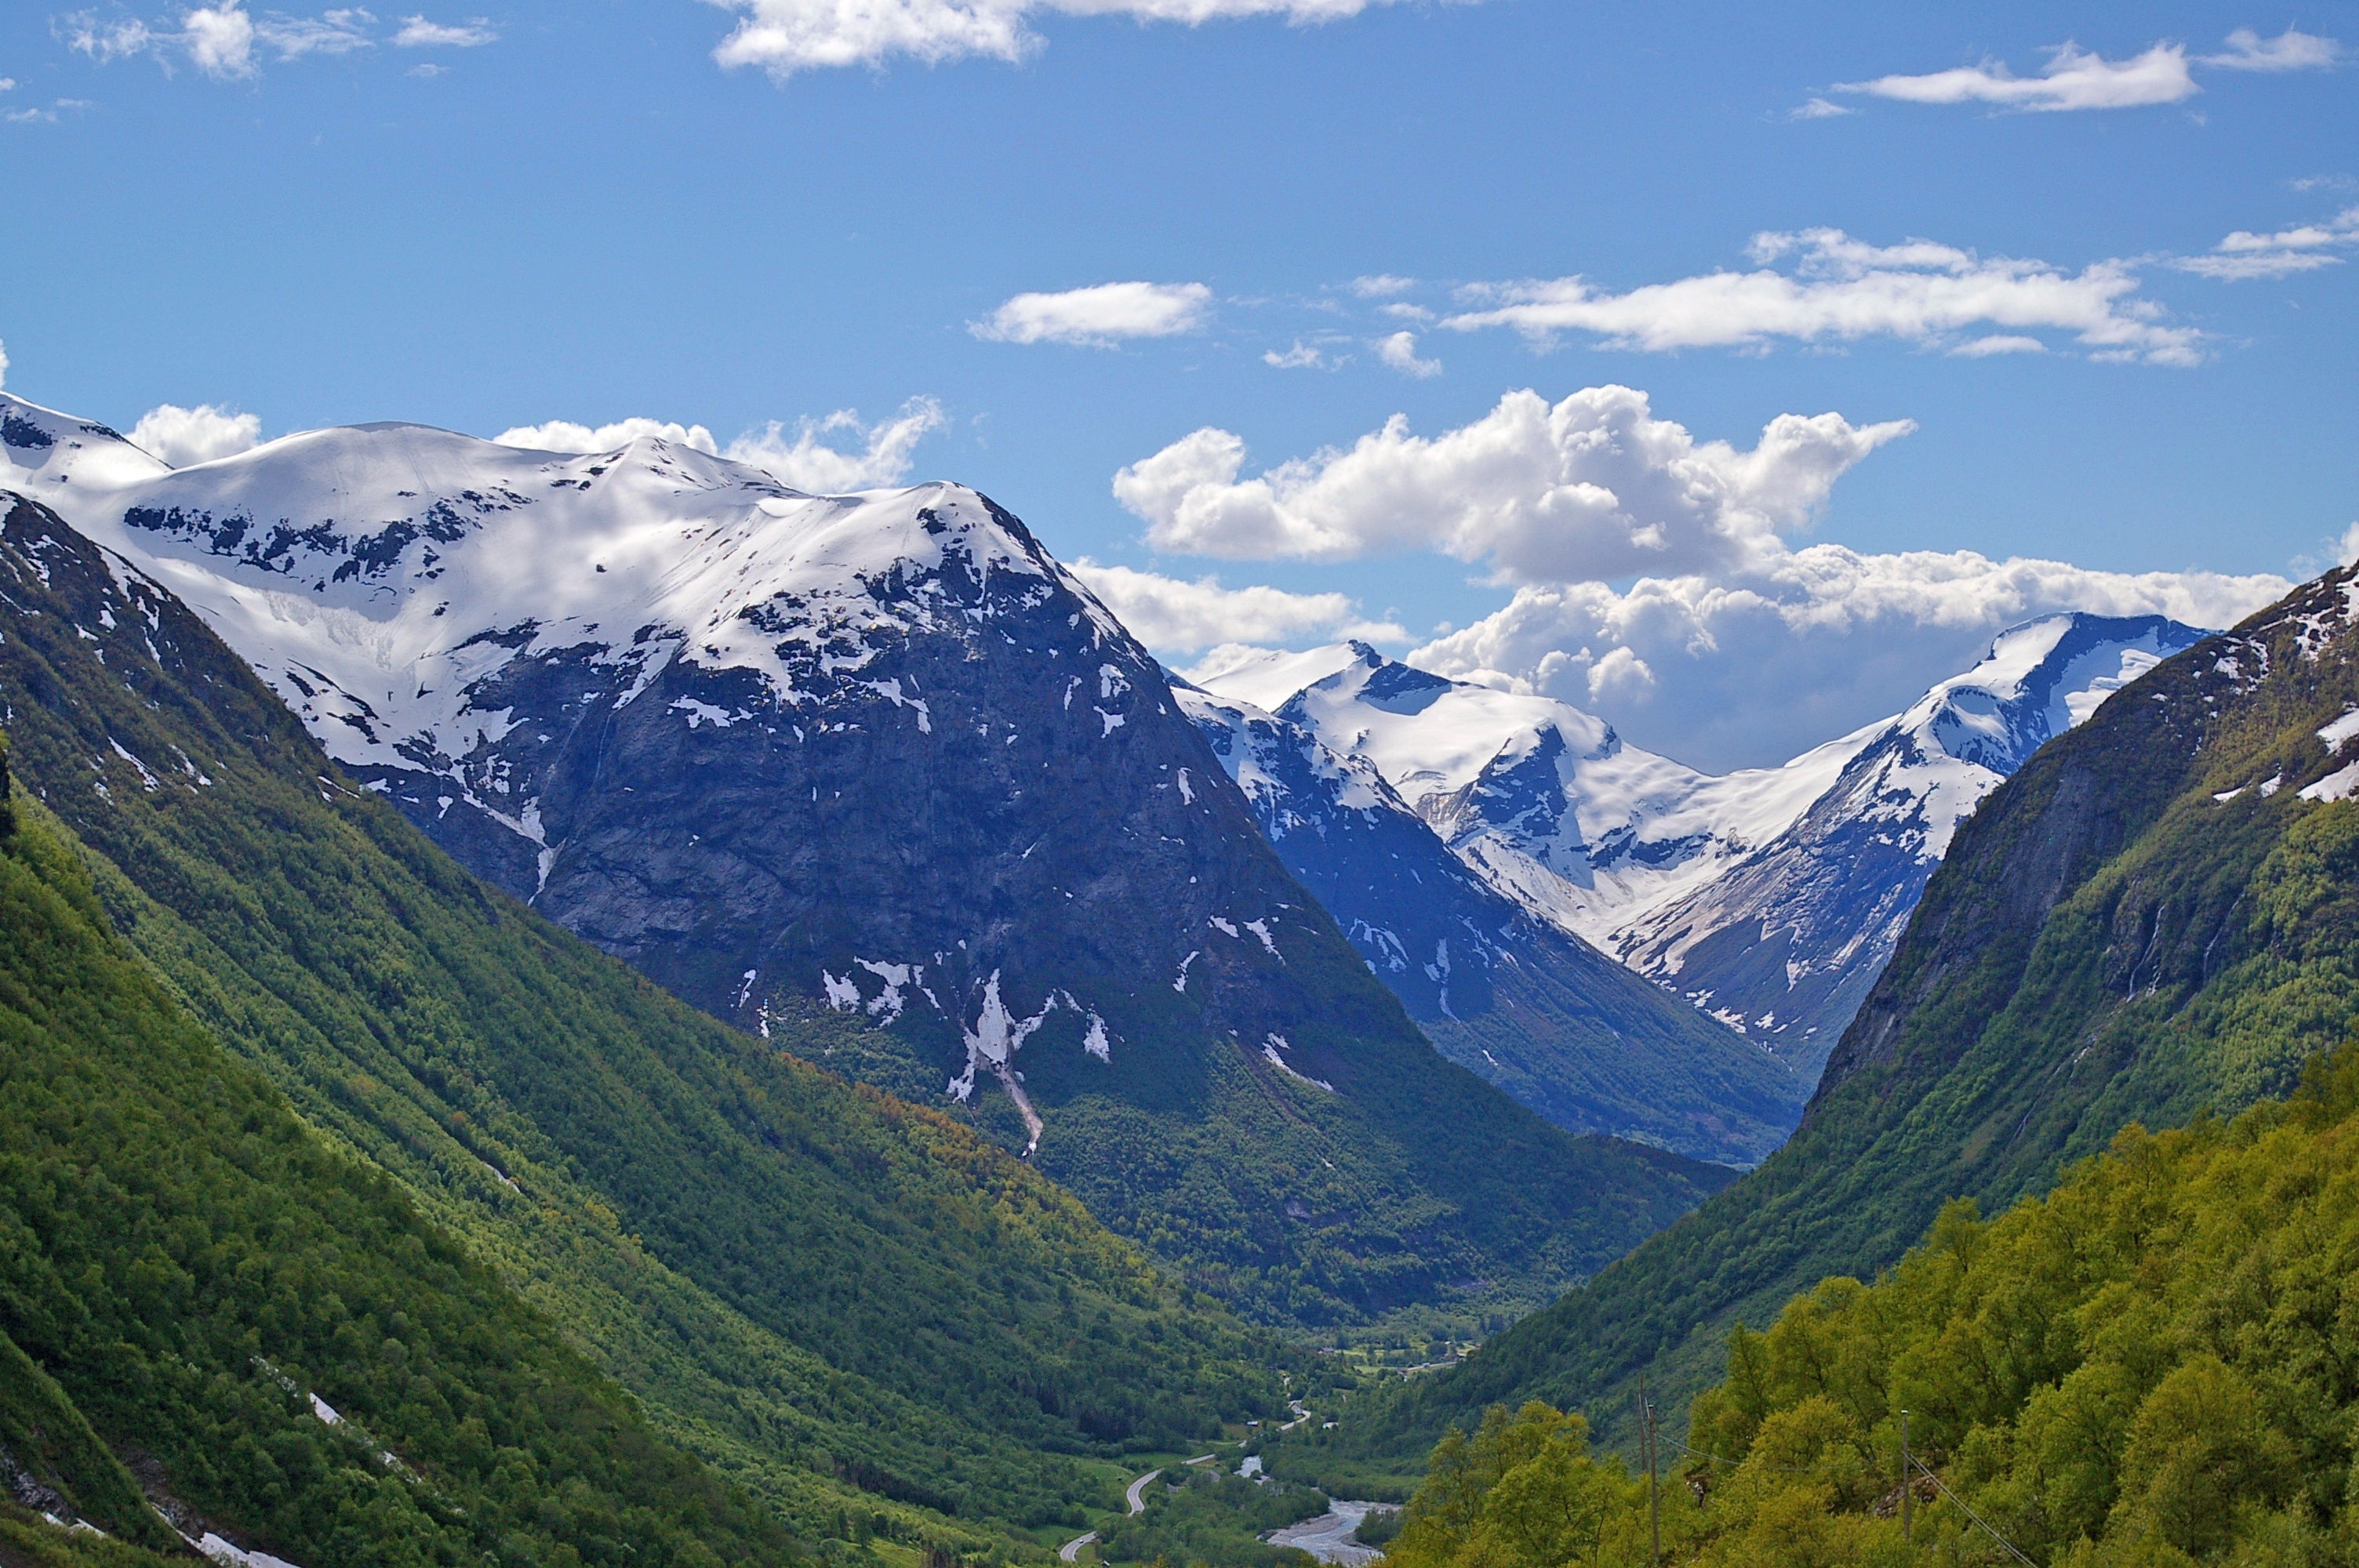
landscape, nature, walking, mountain, snow, cold, sky, sunshine, white, meadow, hill, adventure, valley, mountain range, spring, holiday, snowy, blue, ridge, summit, blue sky, north, clouds, massif, mountains, alps, plateau, fell, cirque, wintry, norway, partly cloudy, snow cover, landform, clear air, mountain pass, fjordlandschaft, geographical feature, mountainous landforms